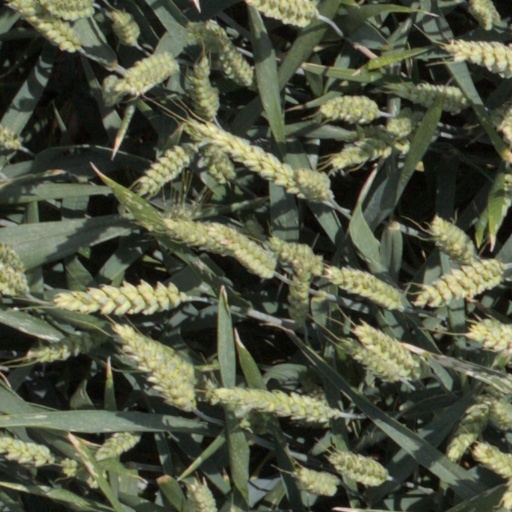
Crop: wheat